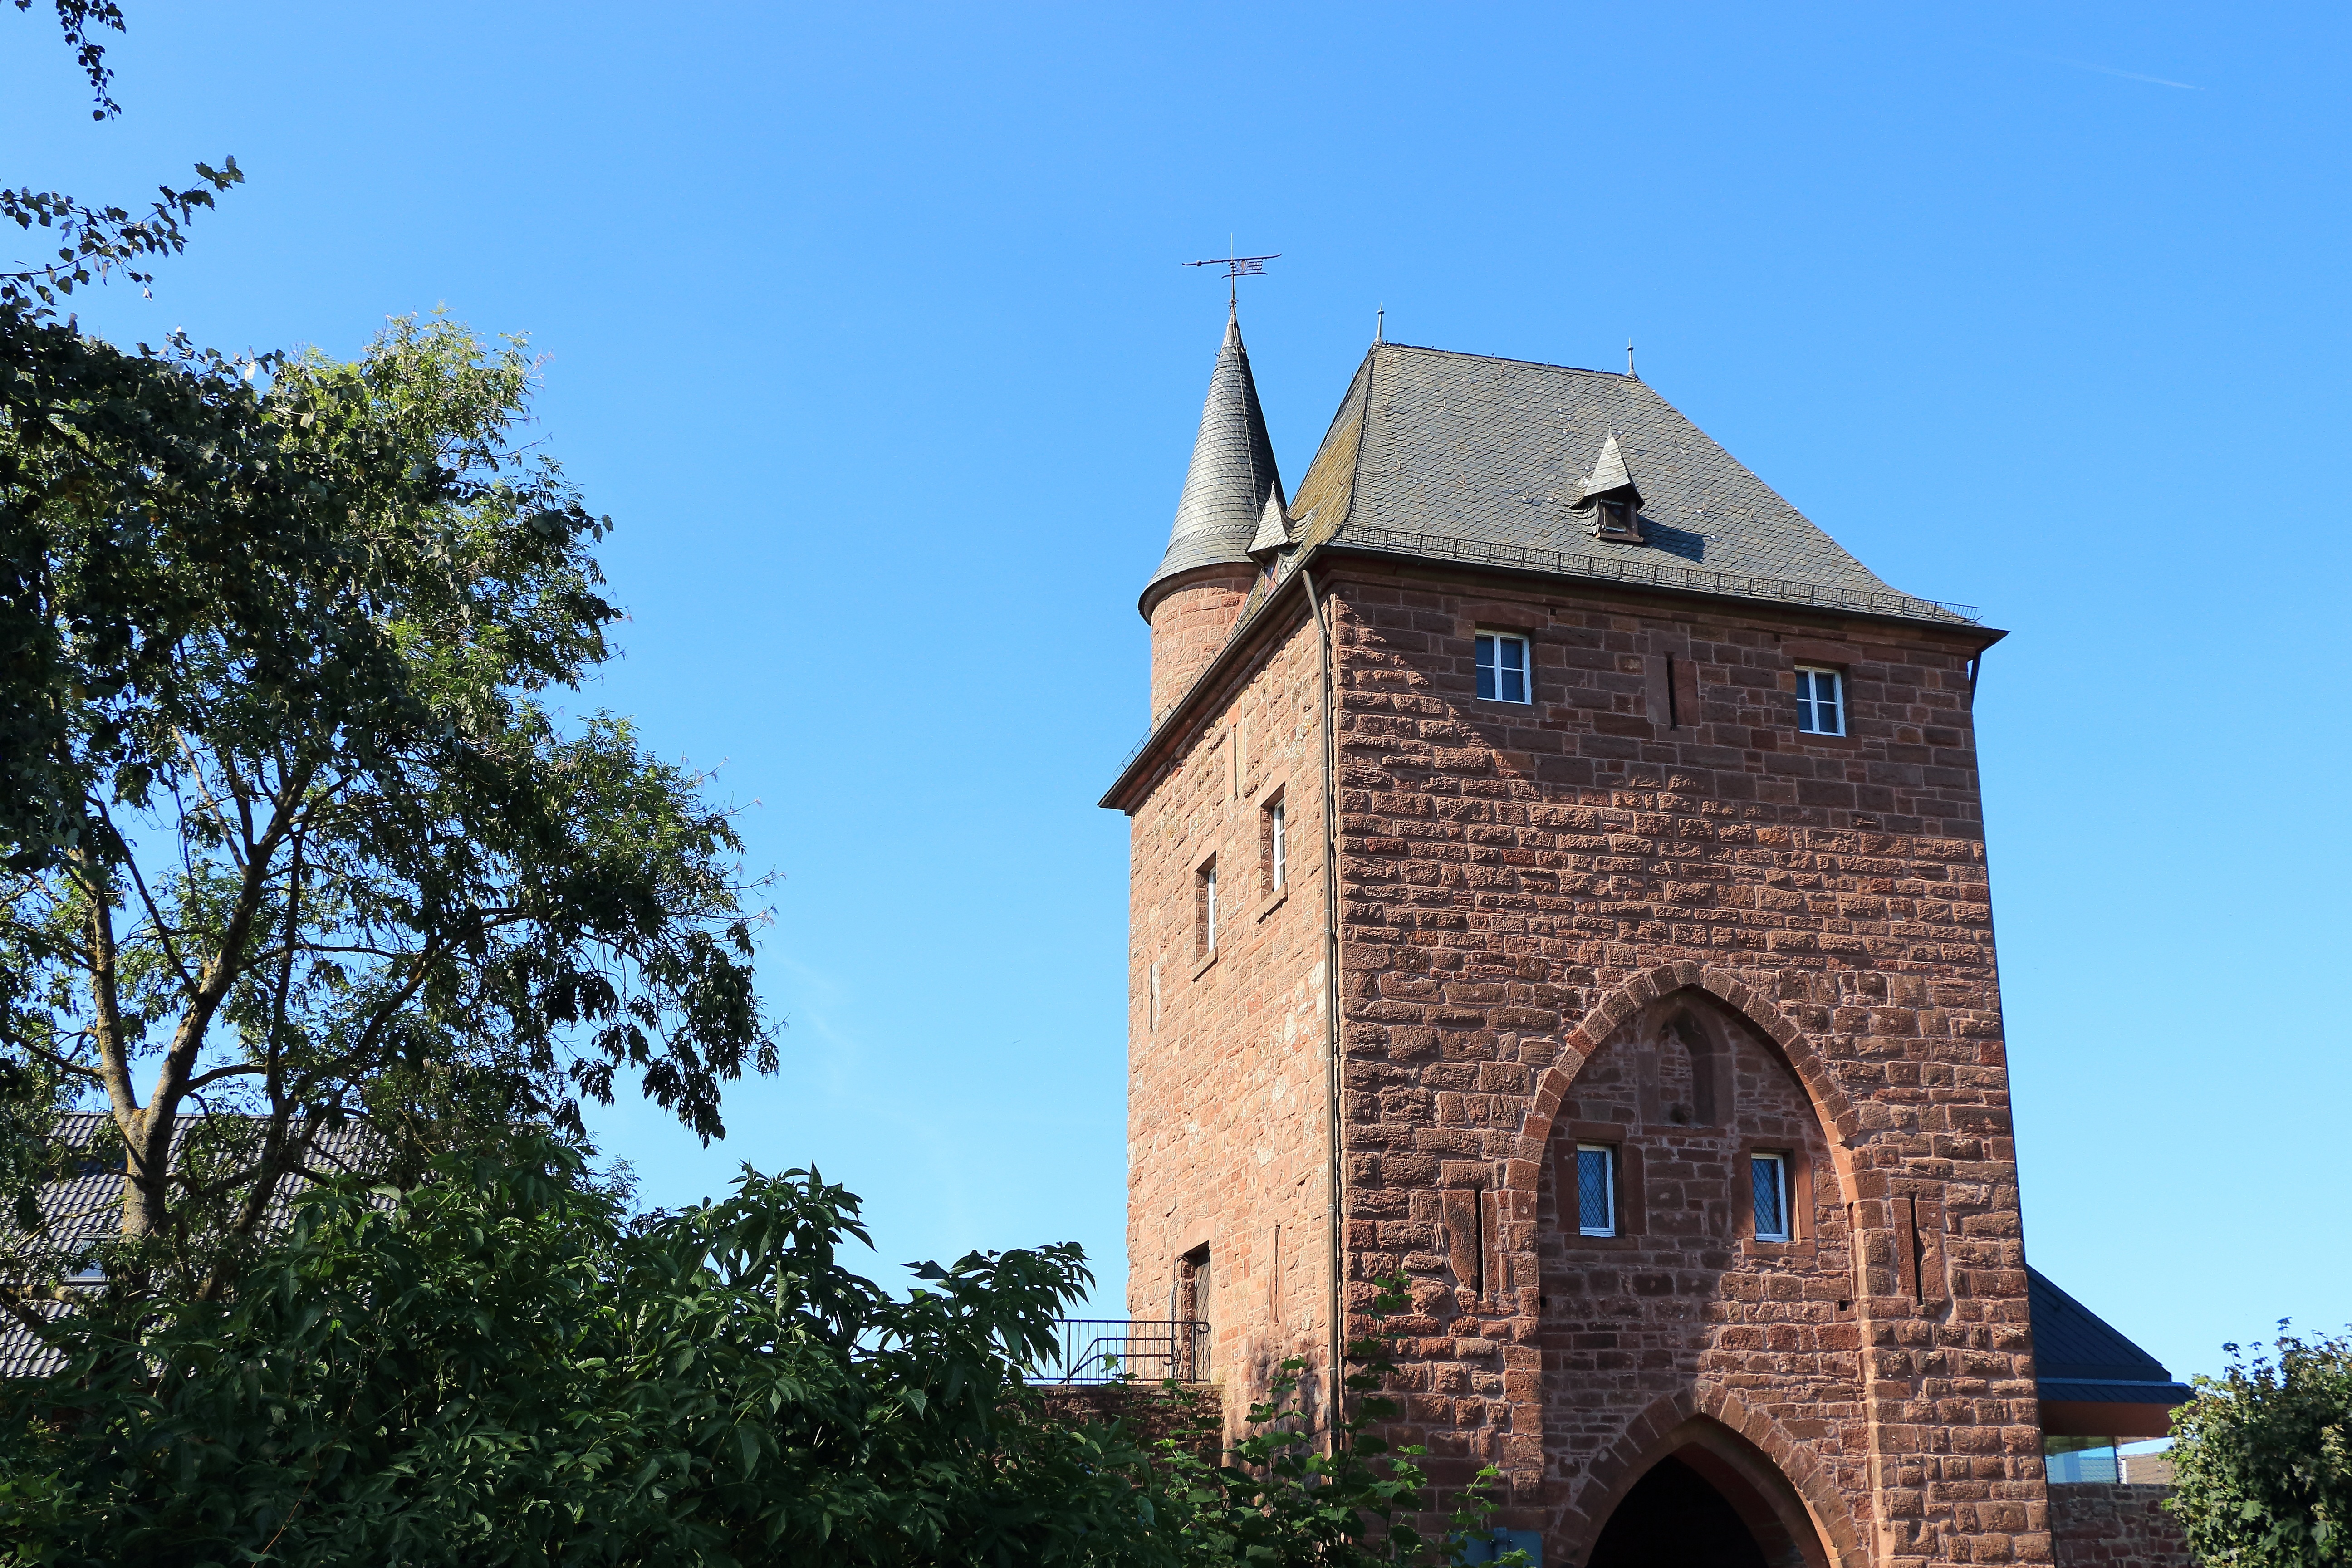
building, tower, castle, church, chapel, place of worship, bell tower, old town, fortress, steeple, historically, eifel, middle ages, spanish missions in california, nideggen, burg nideggen